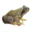
Label: frog